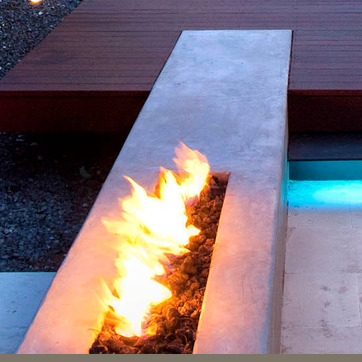
Material: other